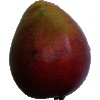
Label: red_mango